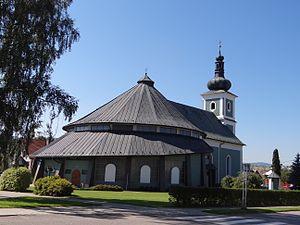
Liesek est un village de Slovaquie situé dans la région de Žilina.